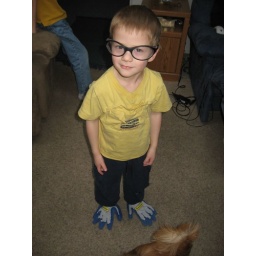
He just wandered in like this, gloves on the feet, glasses on his eyes and that smile on his face